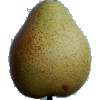
Label: pear_forelle